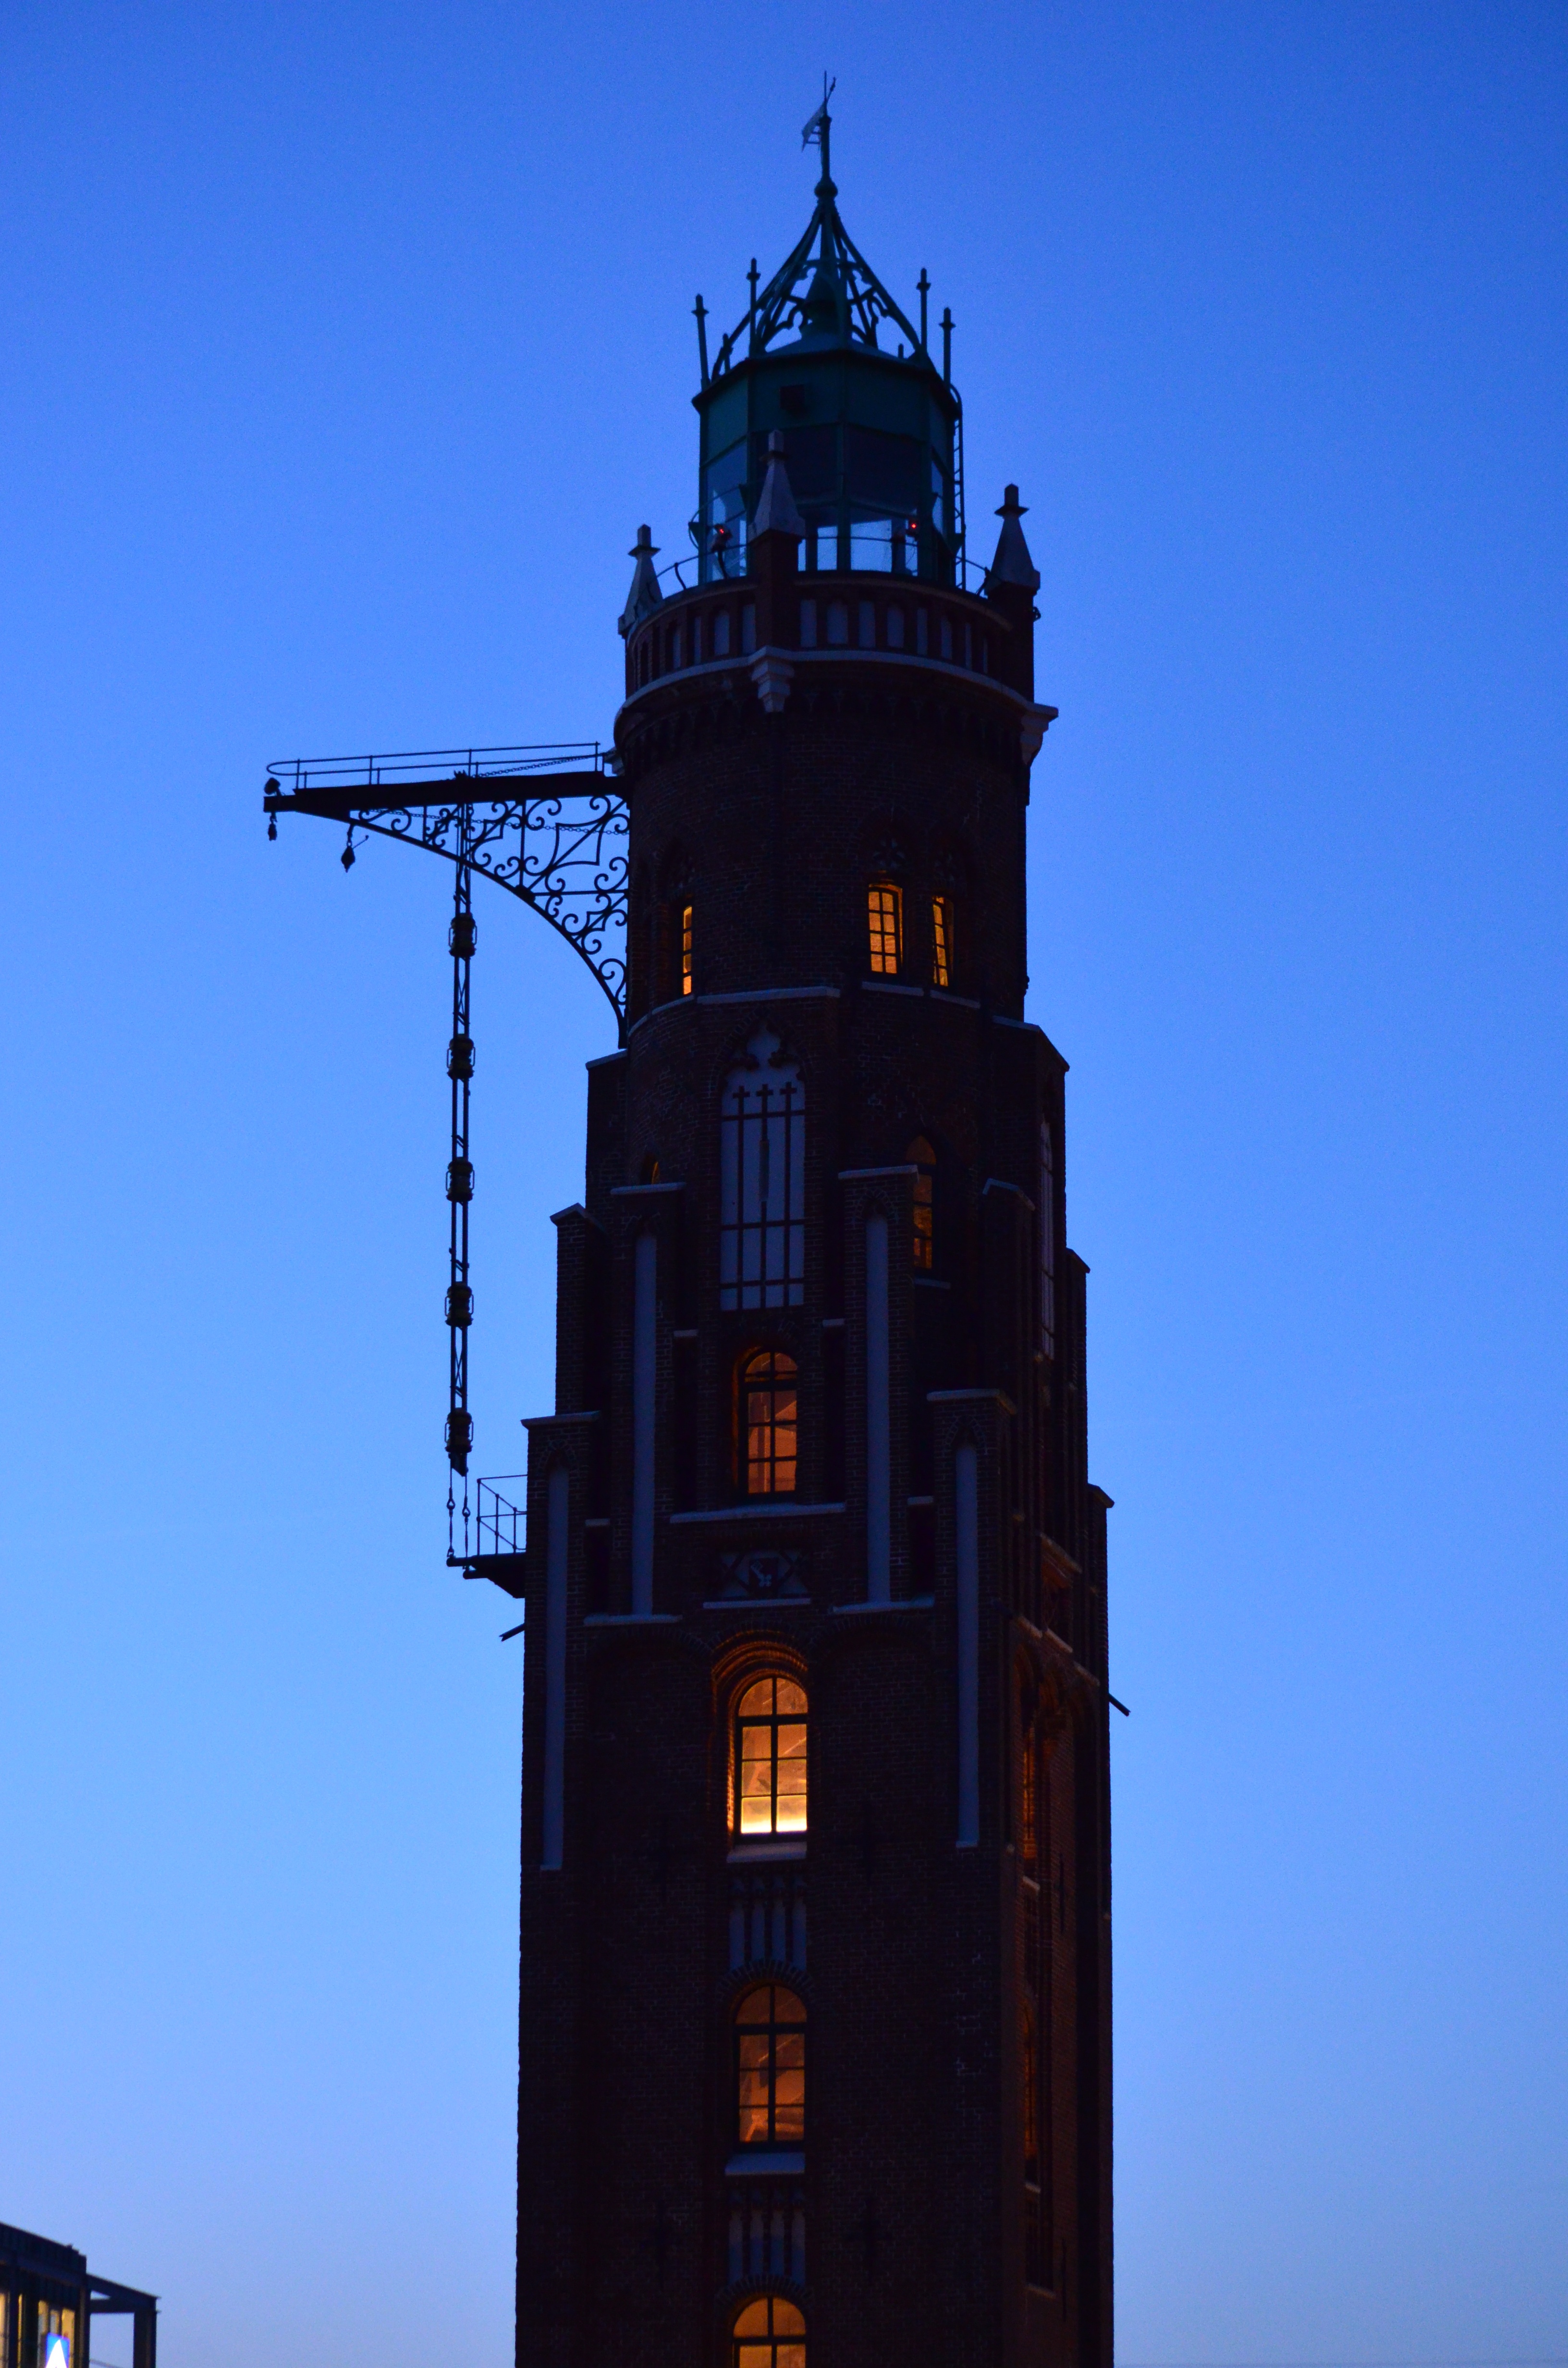
lighthouse, sky, dusk, evening, twilight, tower, landmark, blue, clock tower, bell tower, spire, steeple, shipping, daymark, control tower, bremerhaven, councillors